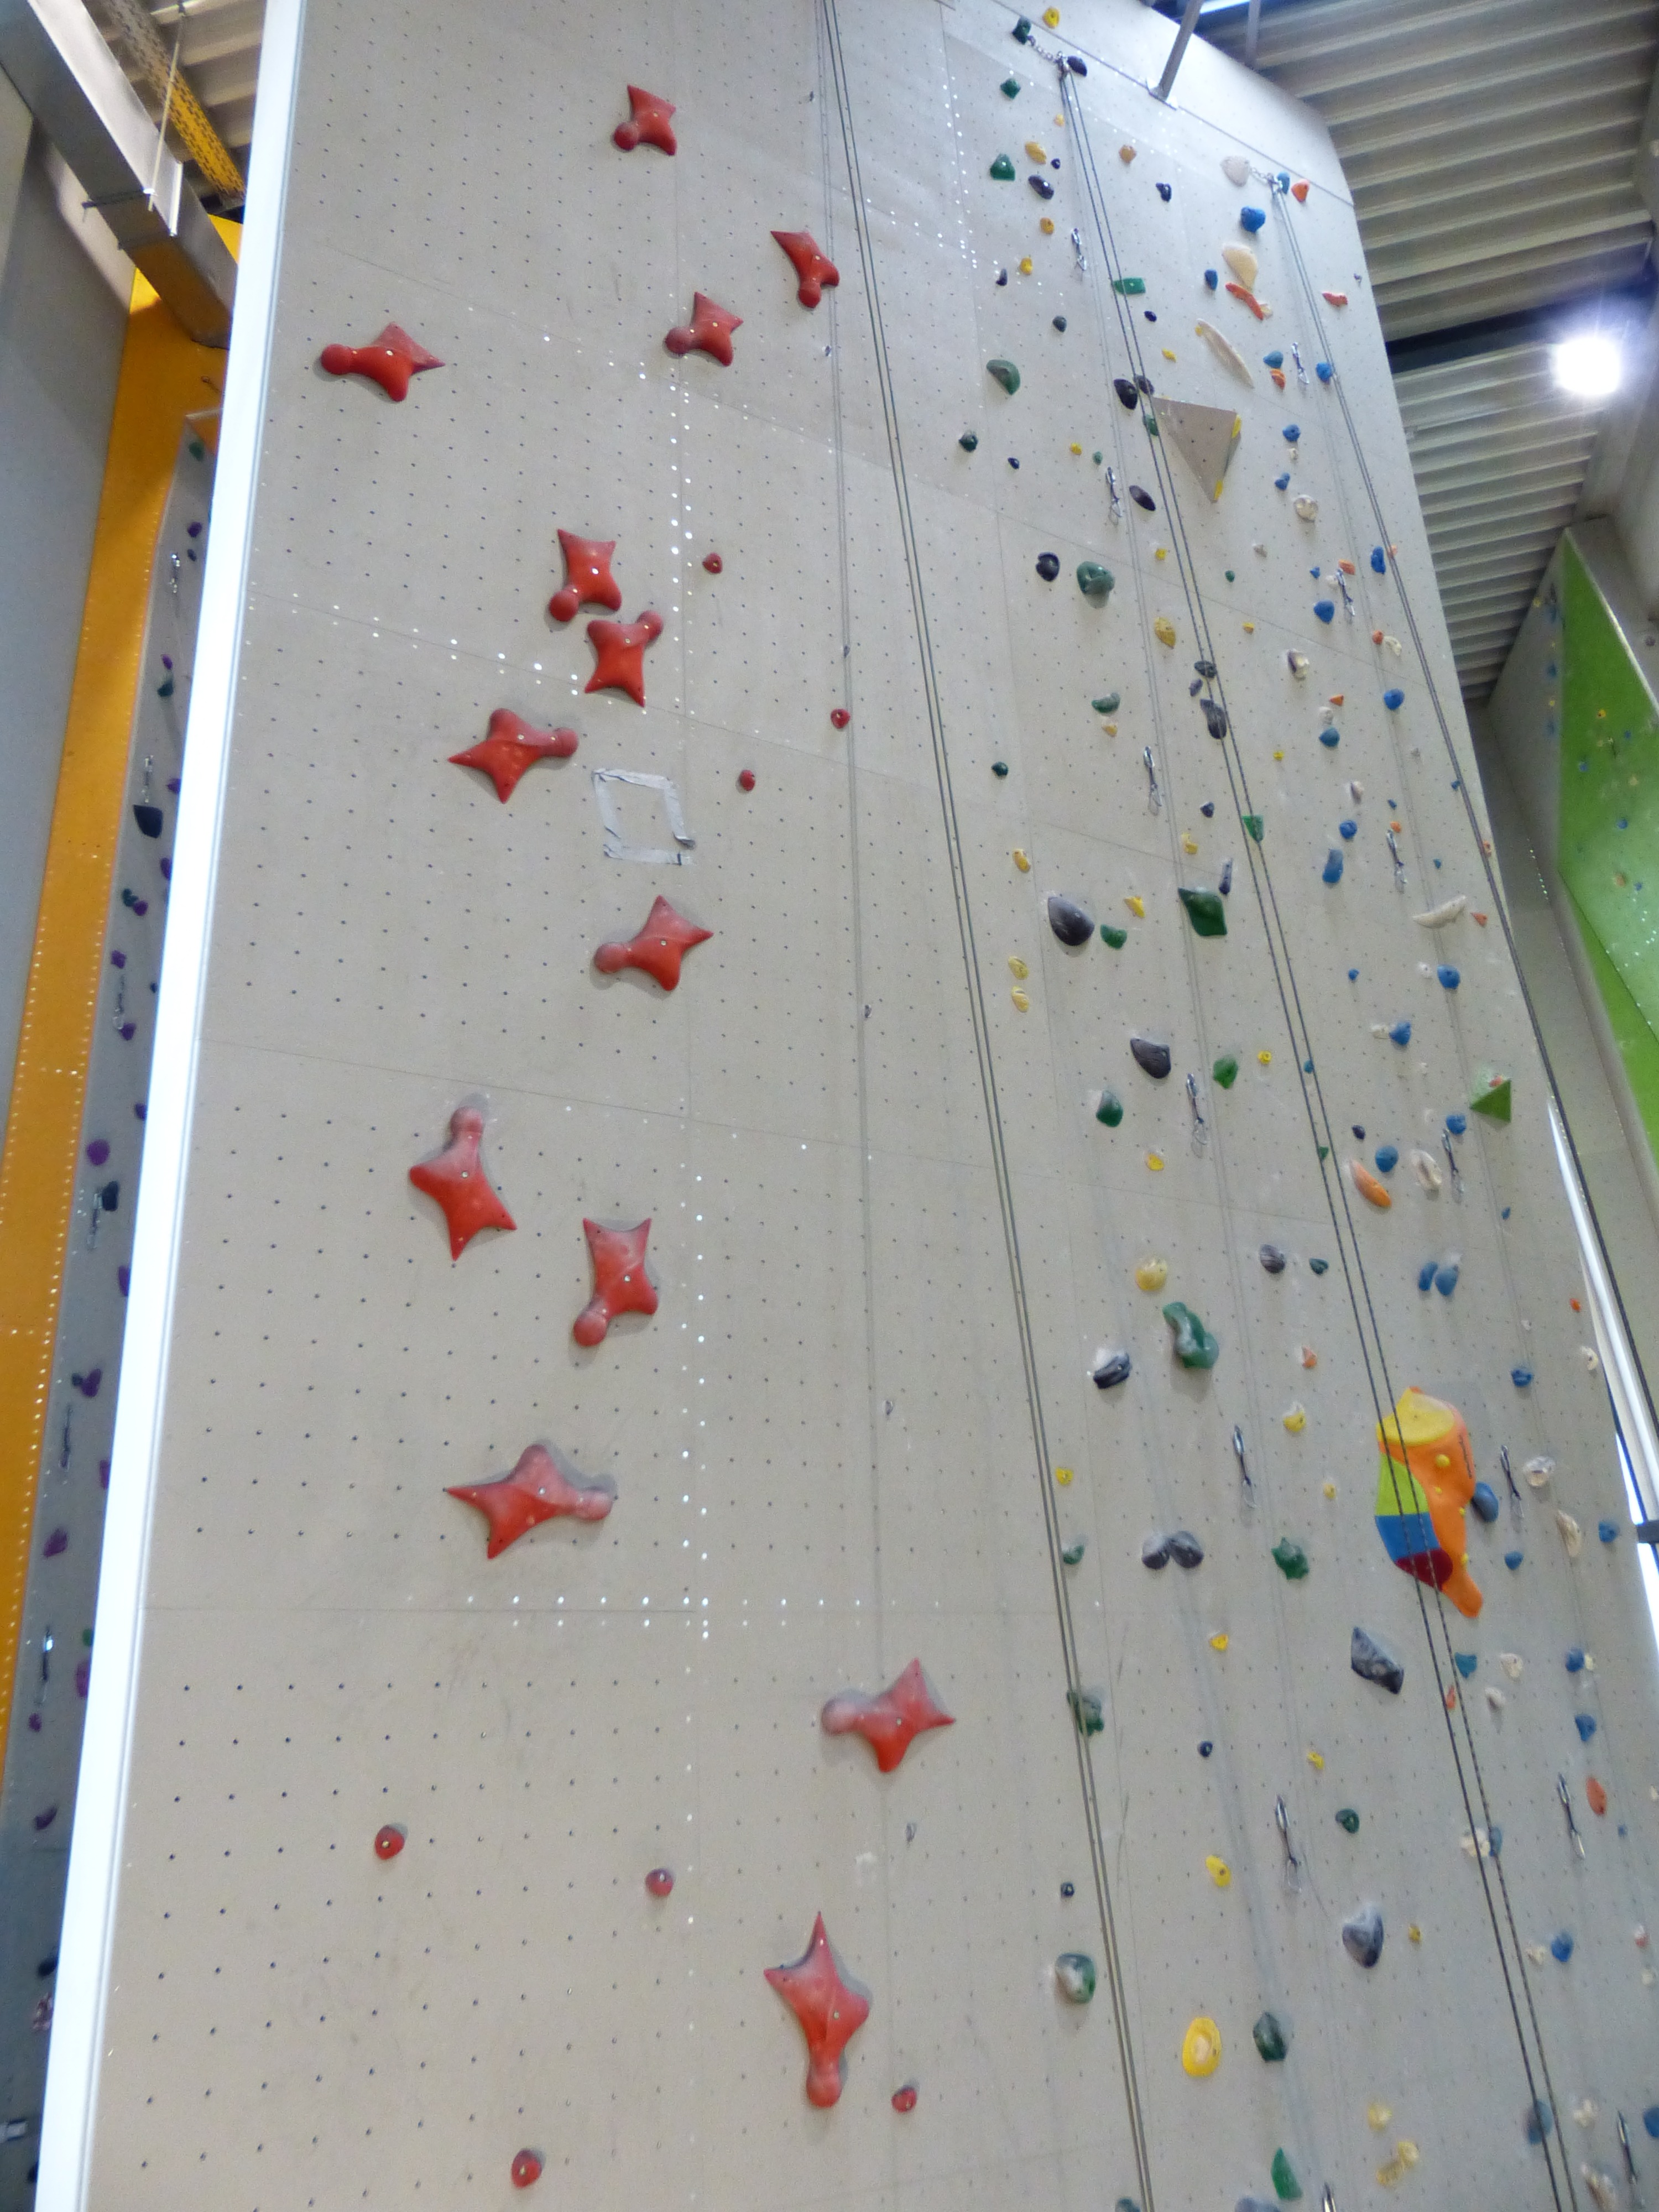
high, climber, steep, climb, textile, overhanging, art, artifice, climbing wall, climbing hall, climbing holds, climbing routes, artificial climbing wall, high speed route